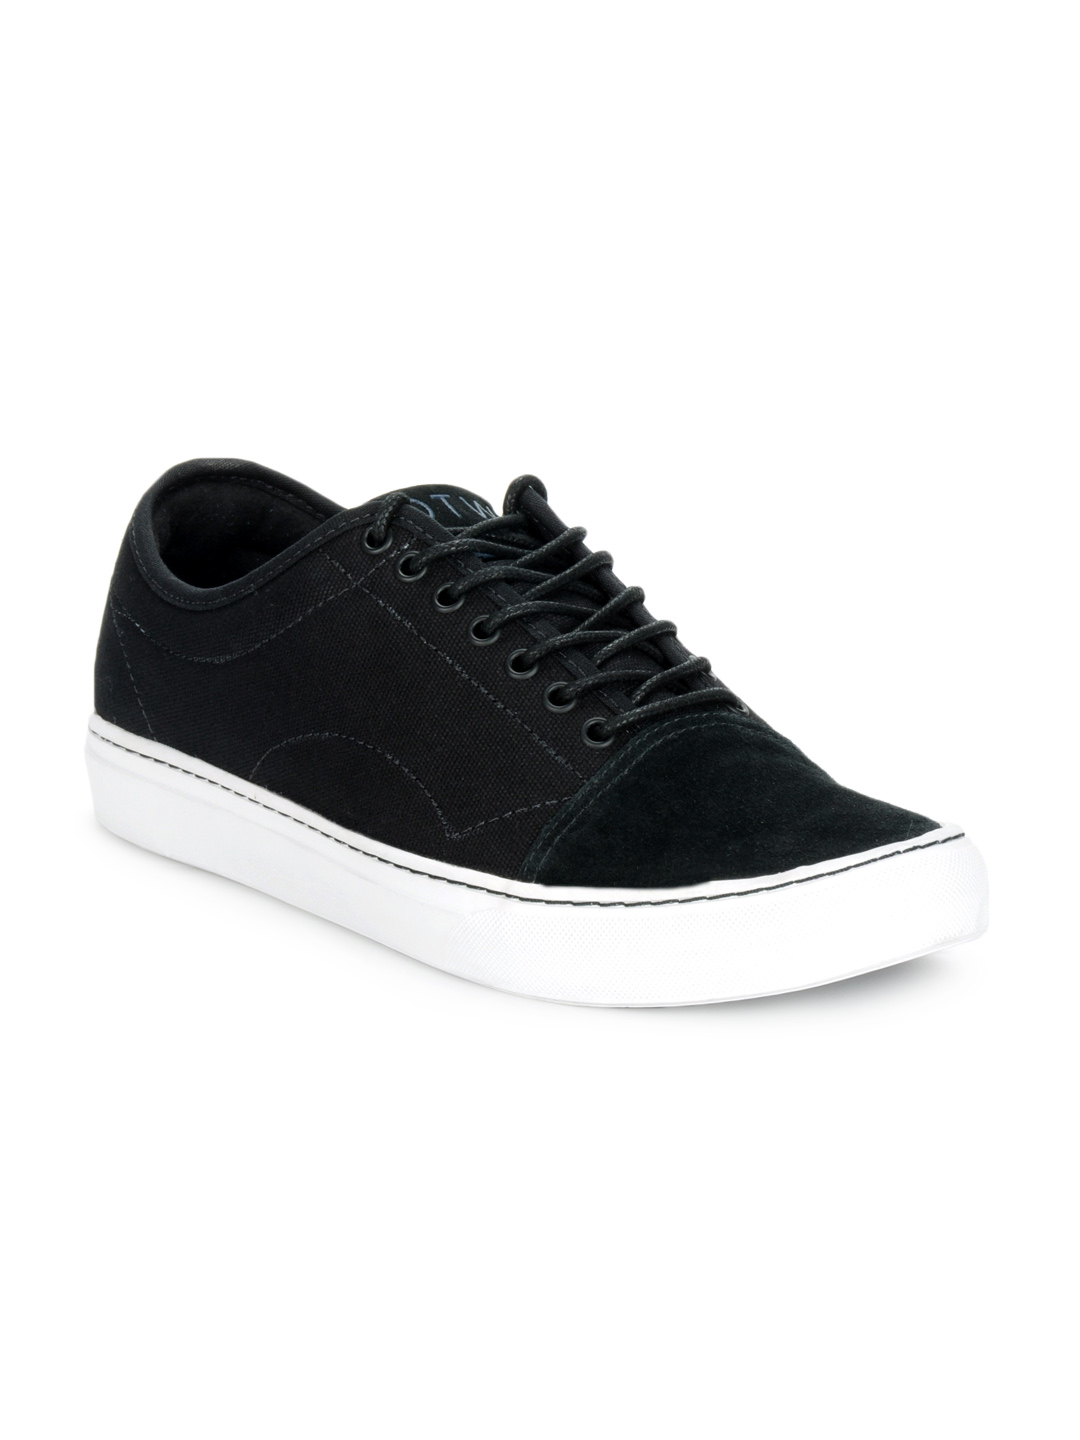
Vans Men Black Larkin Shoes
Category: Footwear / Shoes / Casual Shoes
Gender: Men
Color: Black
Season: Summer 2012
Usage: Casual